Takia Sheikhan

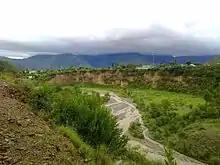
An Image of the locality

Takia Sheikhan is a village located in Union Council Ghari Phulgran, Tehsil Havelian, District Abbottabad and KPK province.